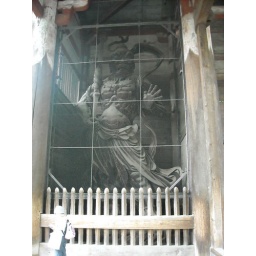
The largest wooden building in the world, housing a massive statue of Buddha.